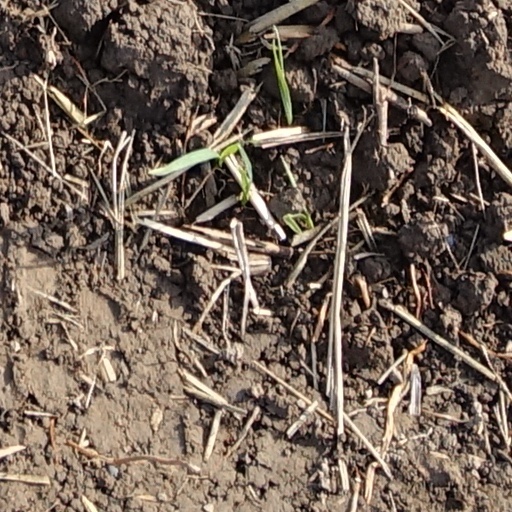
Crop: wheat